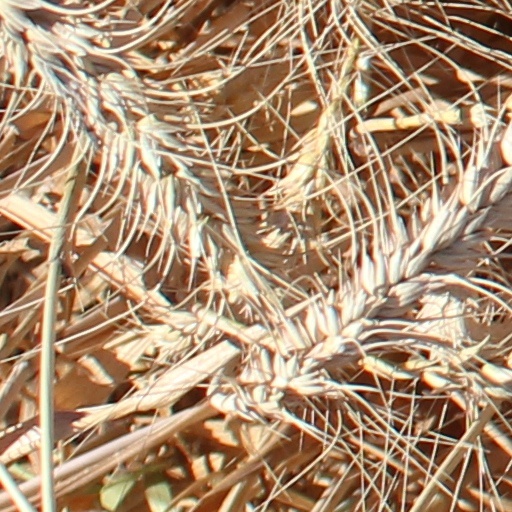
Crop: wheat